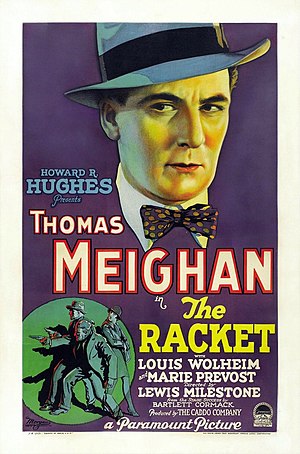
The Racket
The Racket er en amerikansk krimifilm fra 1928. Filmen er instrueret af Lewis Milestone, og de medvirkende skuespillere er Thomas Meighan, Marie Prevost, Louis Wolheim, and George E. Stone. På grund af filmens portrætering af en korrupt politibetjent, blev filmen bandlyst i Chicago.